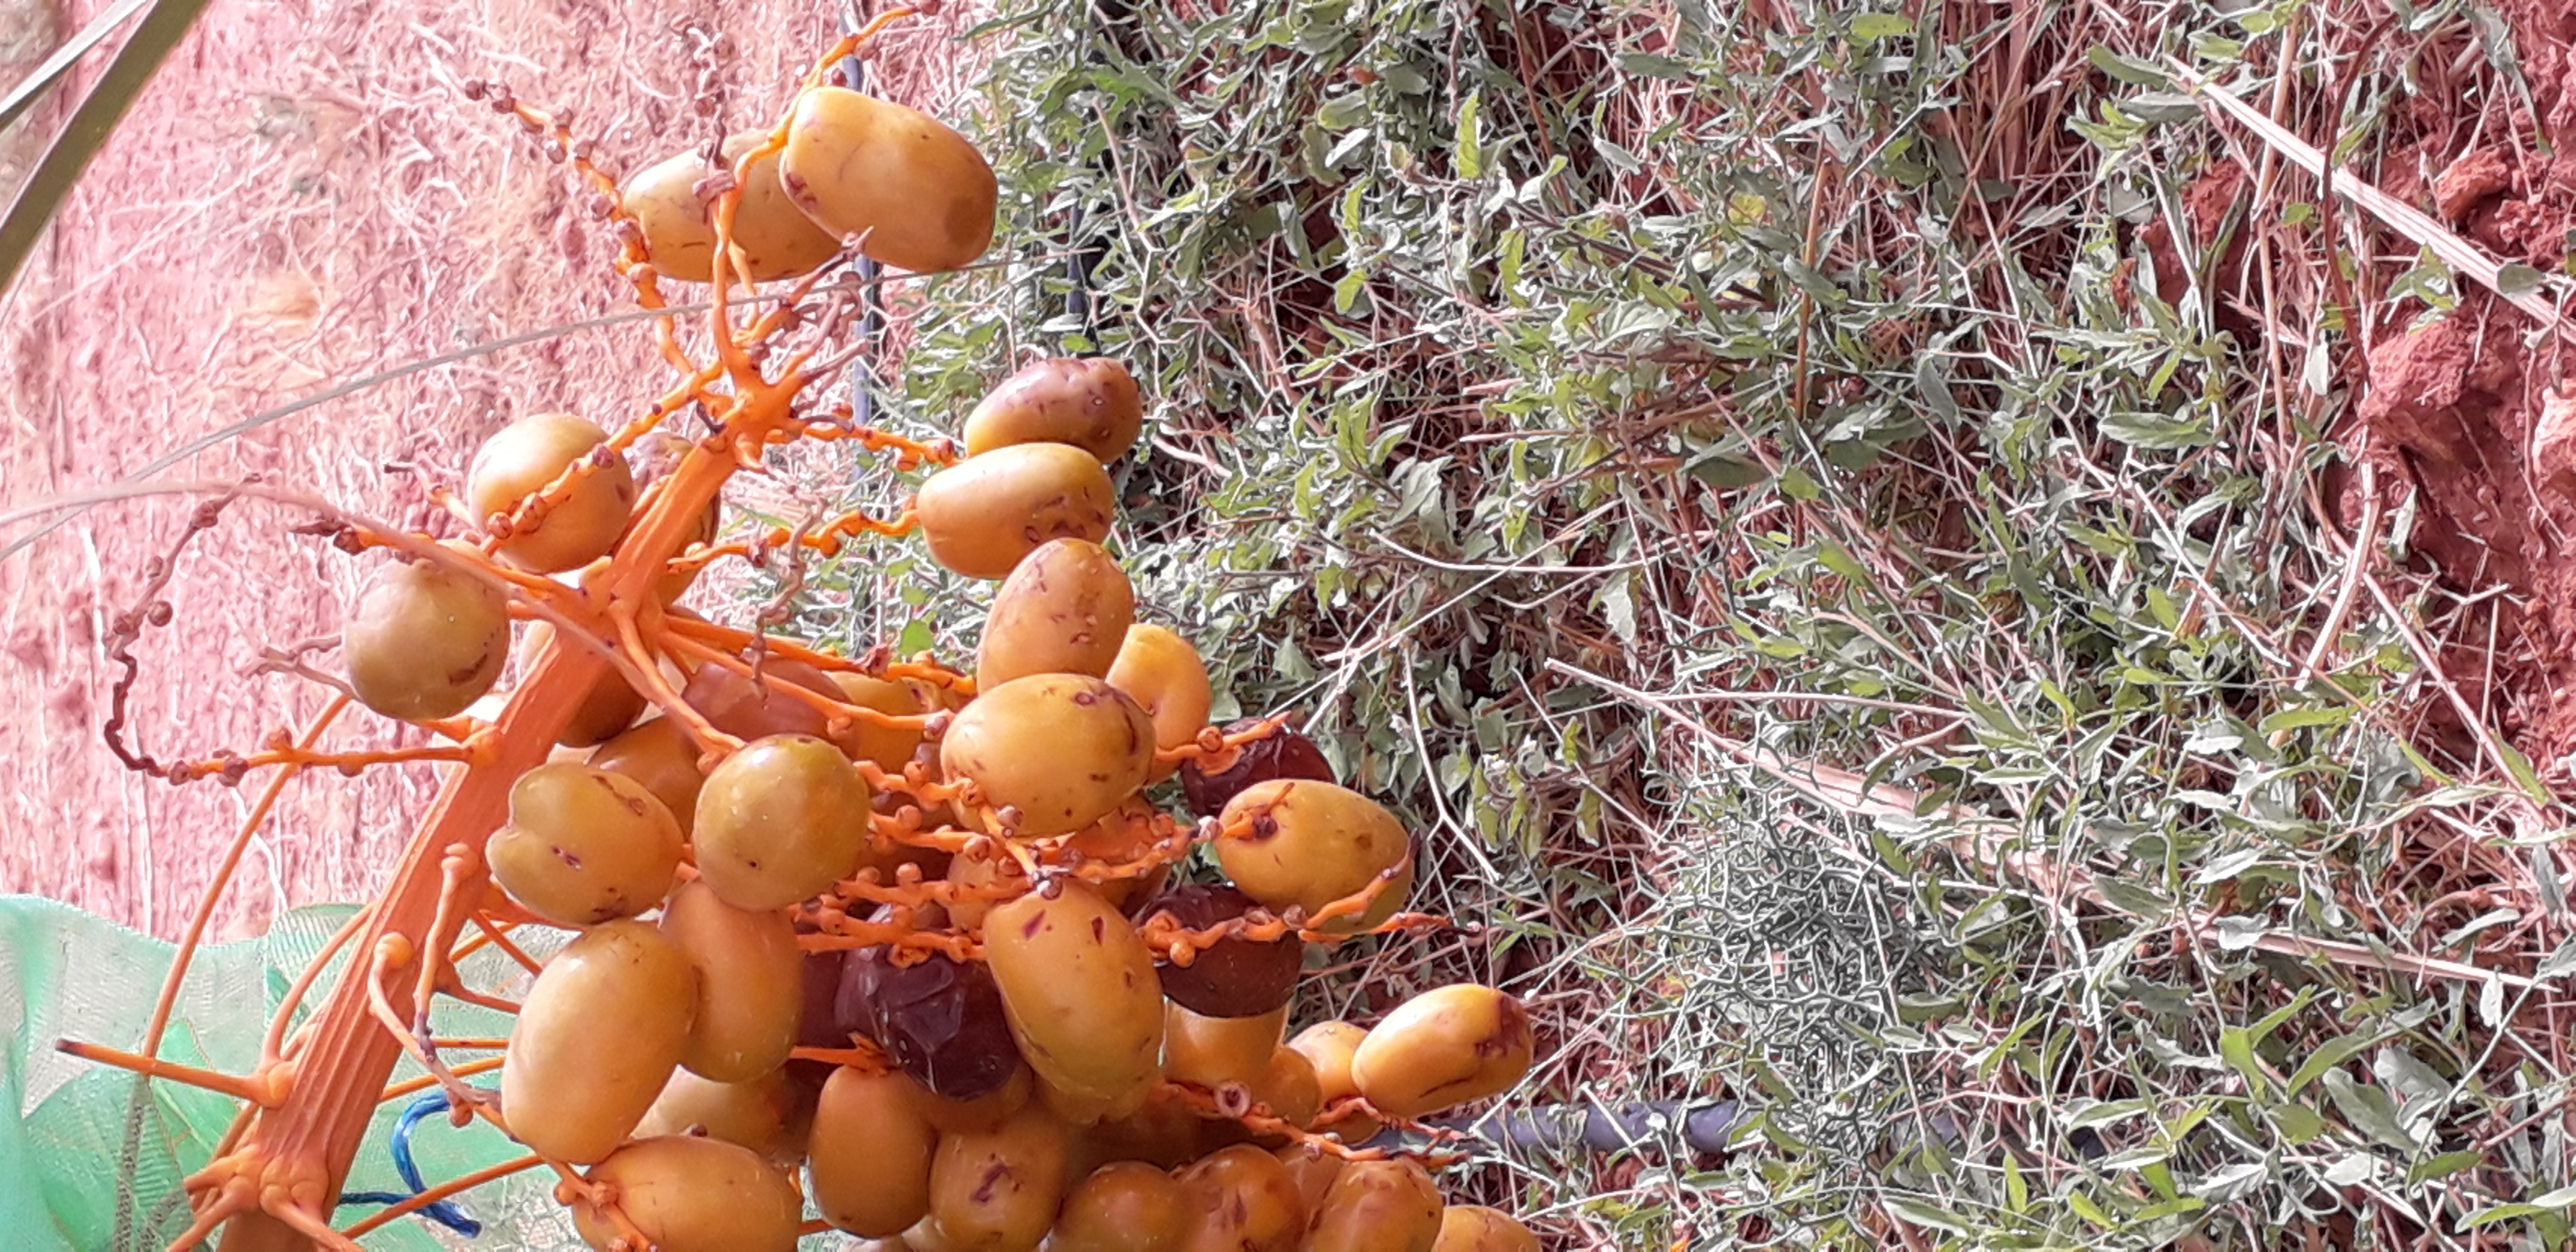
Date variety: Boufagous